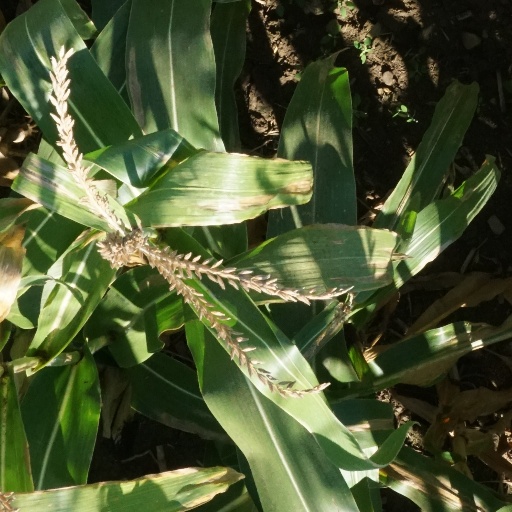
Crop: maize; corn